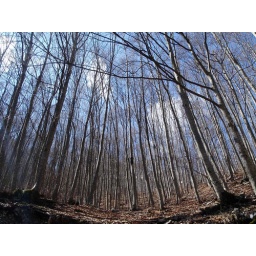
Leafless forest in the Garfagnana mountains after winter